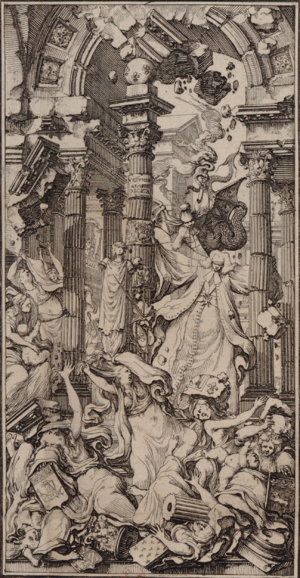
Gravure satirique de René Nicolas de Maupeou, chancelier de France
Cette page concerne l’année 1771 du calendrier grégorien.